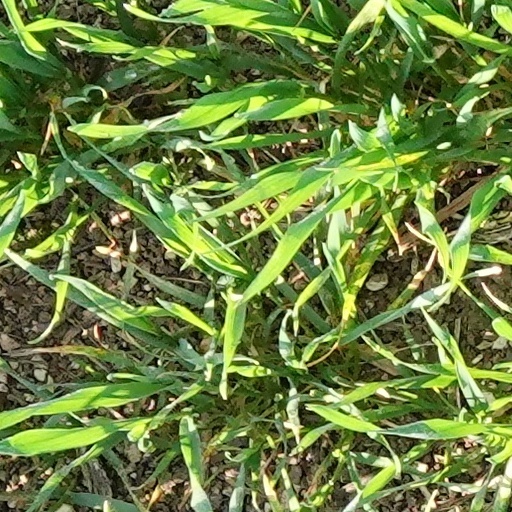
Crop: wheat